McDonnell Douglas KC-10 Extender

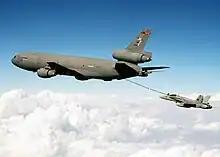
A jet aircraft refuels from a gray three-engine tanker via a long boom located under the tanker's aft fuselage.

Unlike the KC-135, the KC-10's hose-and-drogue system allows refueling of Navy, Marine Corps, and most allied aircraft, all in one mission. The final twenty KC-10s produced included wing-mounted hose-and-drogue pods for added refueling locations. The KC-10 can carry a complement of 75 personnel with of cargo, or in an all-cargo configuration. With that, it can transport those weights for an unrefueled range of . The KC-10 has a large door located just behind the flight deck for loading and unloading cargo. Handling equipment is required to raise and lower loads to the cargo opening. The aircraft can still perform aerial refueling while carrying cargo.